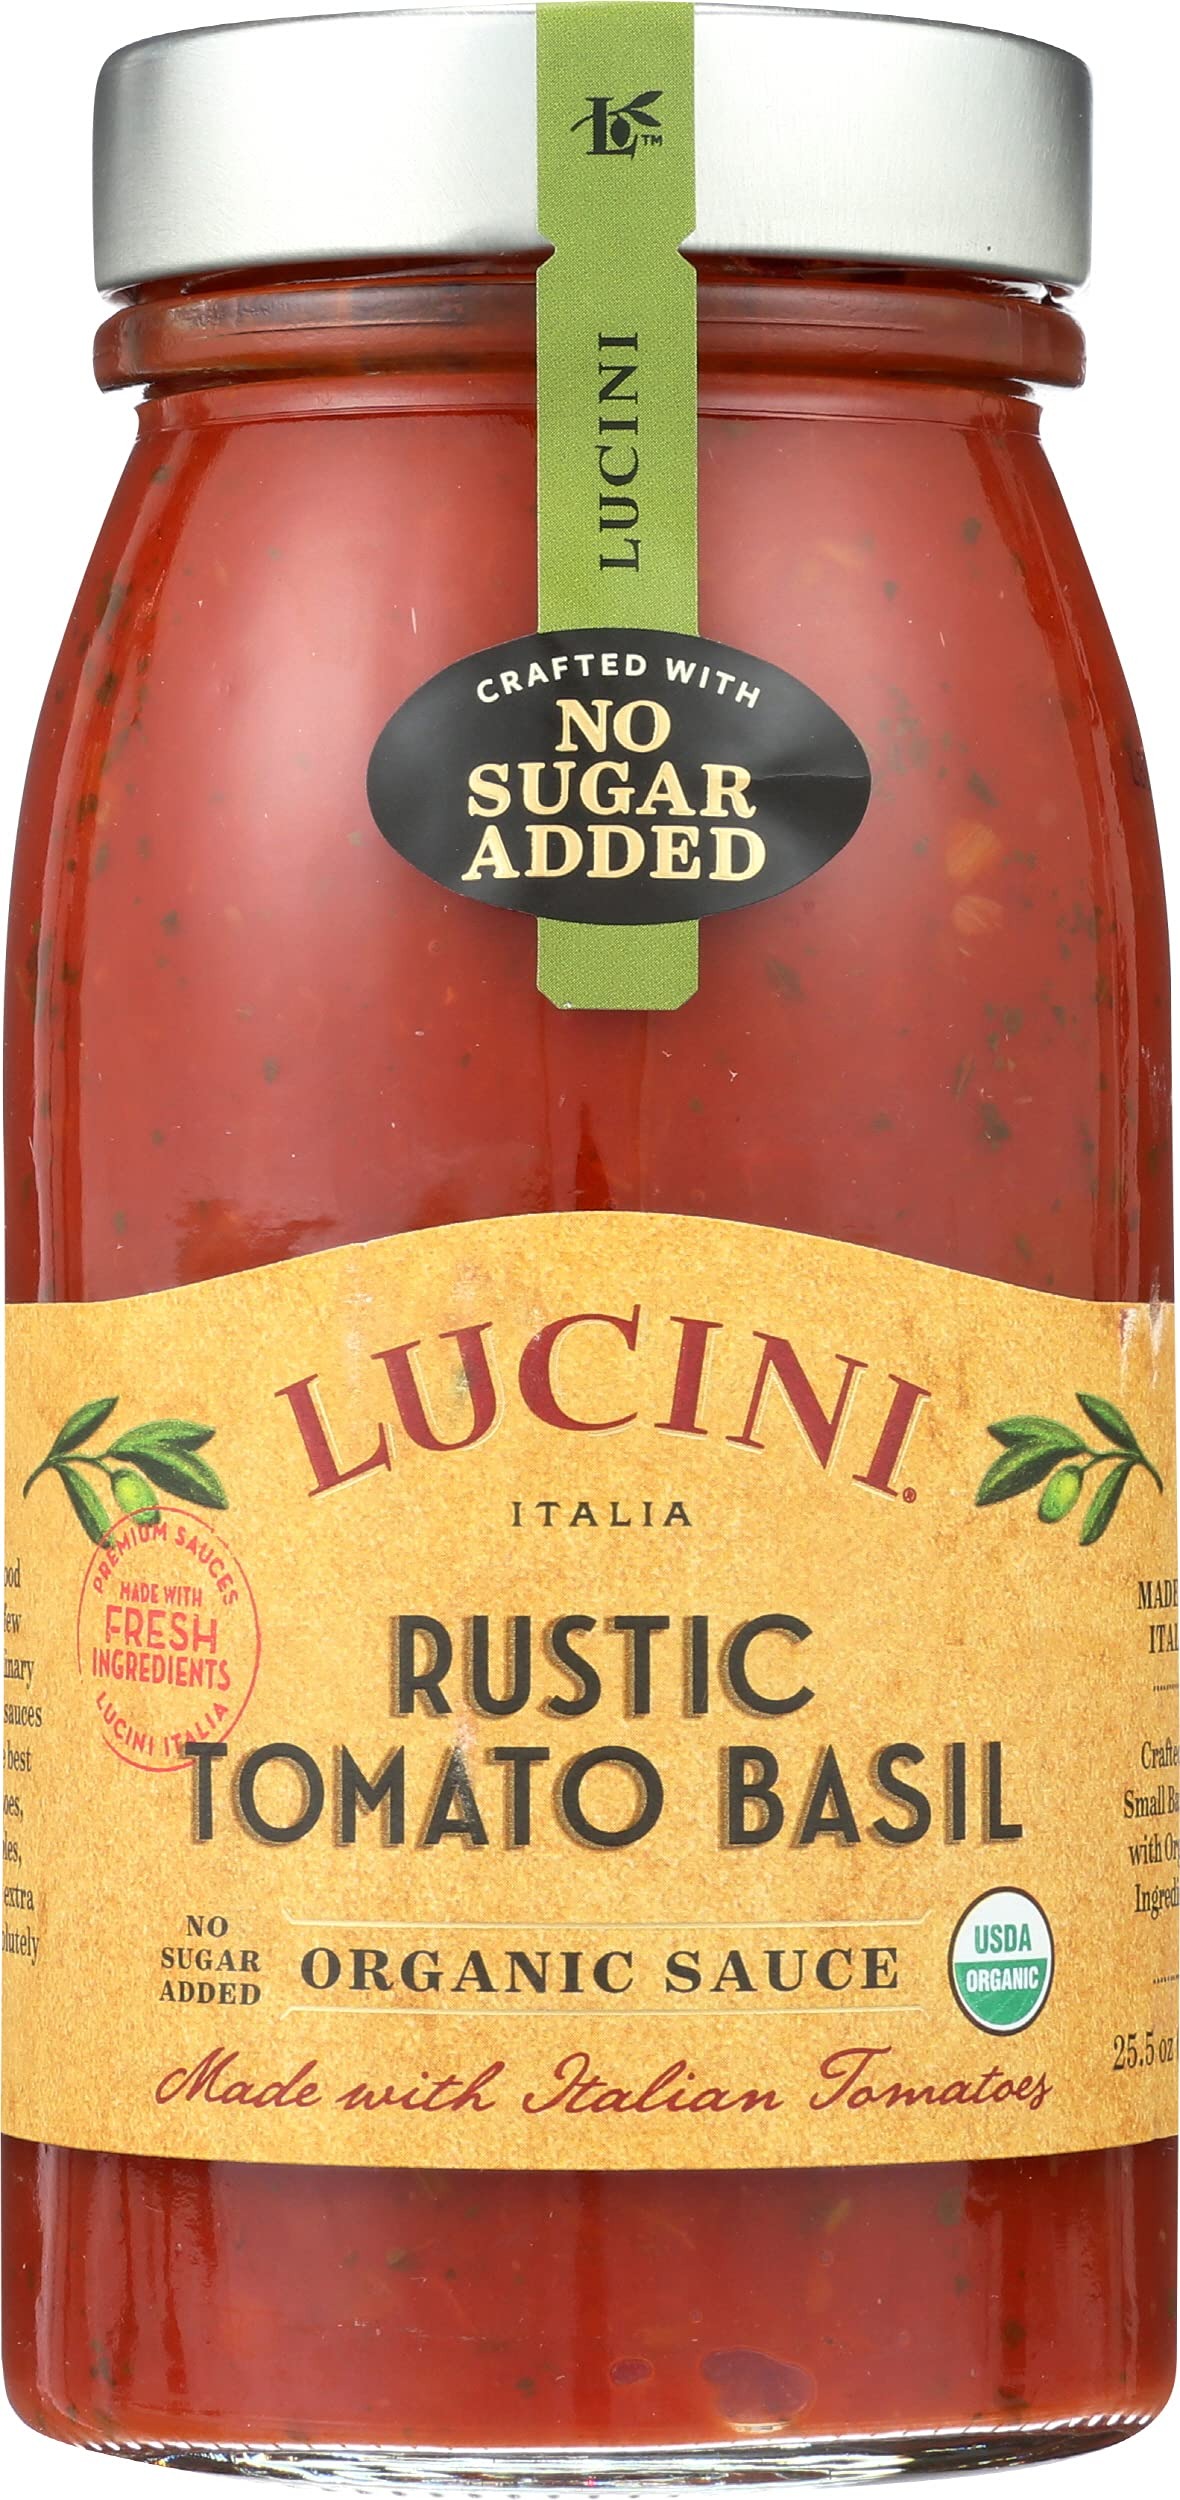
Item Name: Lucini, Pasta Sauce, Tomato Basil, 25.5 oz
Bullet Point 1: USDA organic
Bullet Point 2: Non-GMO
Value: 25.5
Unit: Ounce

Price: 7.19